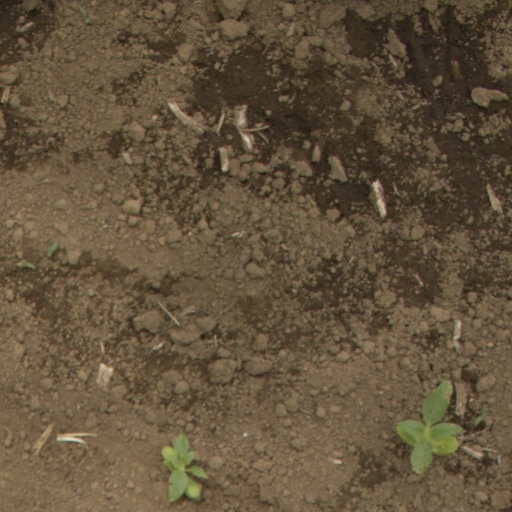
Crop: Jerusalem artichoke